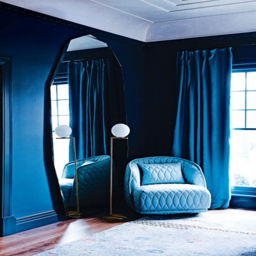
tour : a stately home refreshed with a striking palette - vogue living